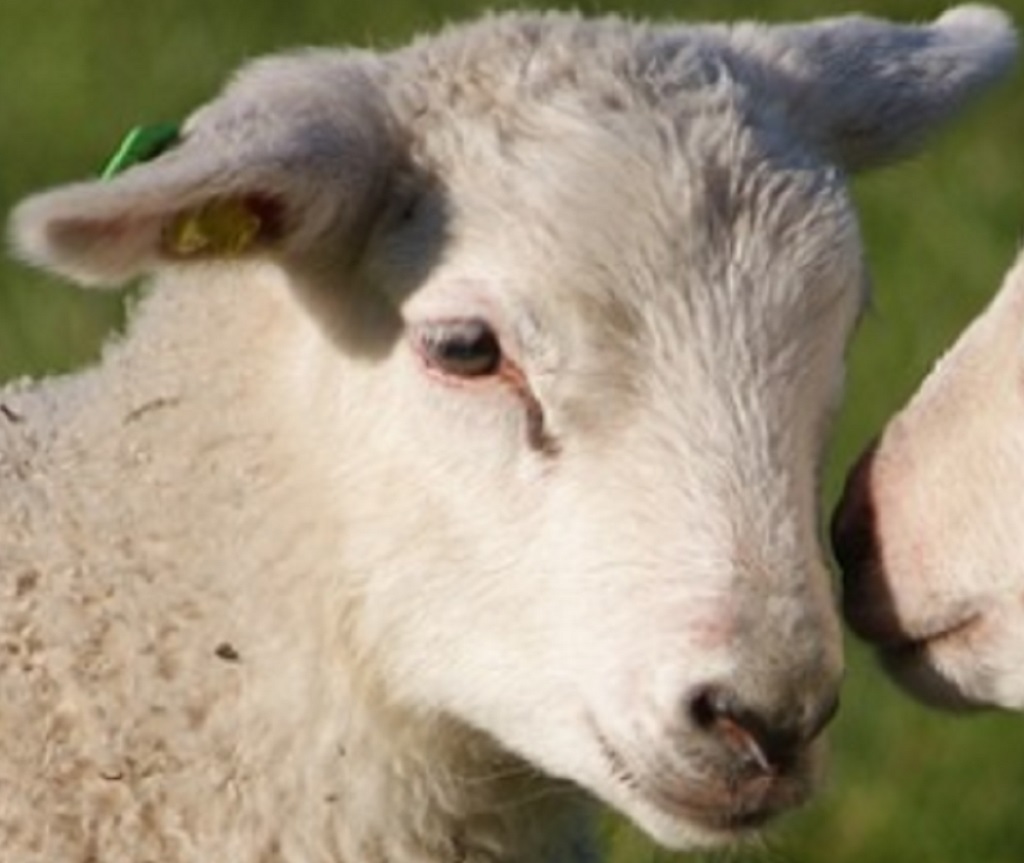
Label: pain